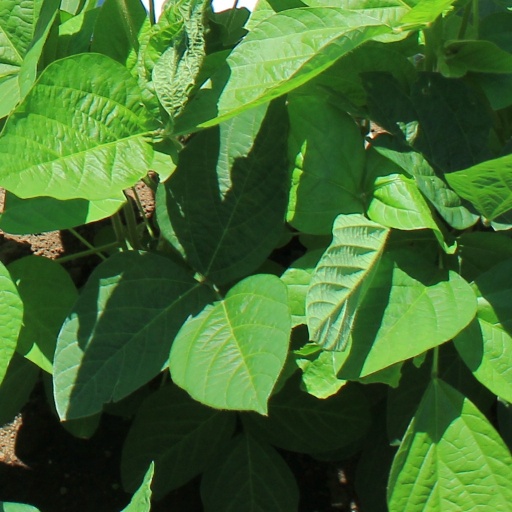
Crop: soybean